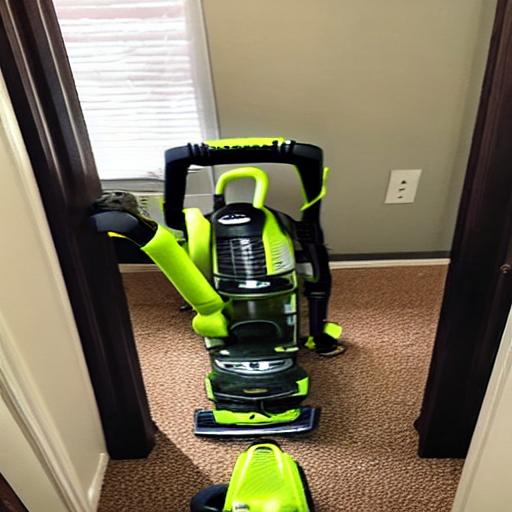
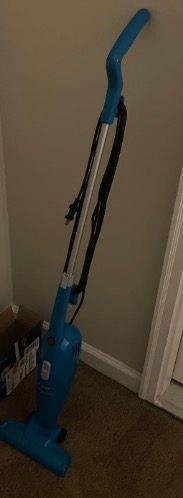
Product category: items_vacuum
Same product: no